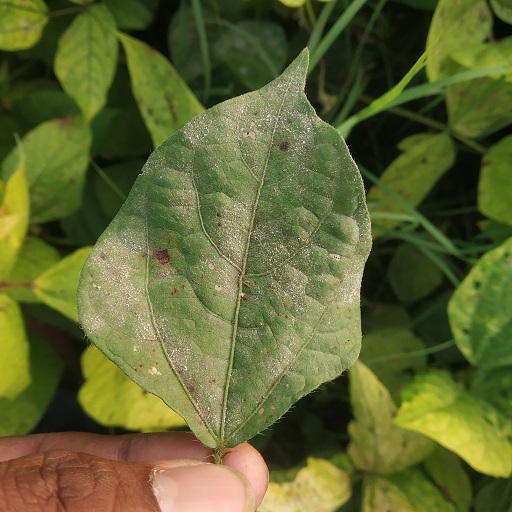
Label: Powdery Mildew